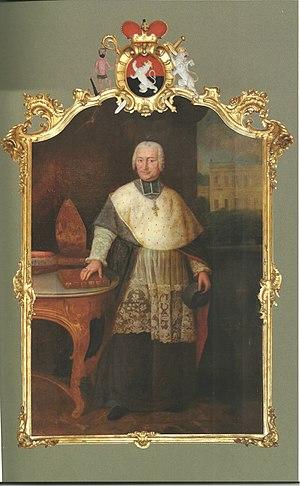
Portrait en pied du Prince-Evèque de Liège Charles-Nicolas d'Oultremont
La famille d’Oultremont est une famille contemporaine de la noblesse belge. Cette famille a donné des mayeurs et bourgmestres de Huy et de Liège, des officiers au service des armées impériales jusqu'au XVIIIᵉ siècle et aux armées nationales ensuite ainsi qu'un prince-évêque de Liège de 1764 à 1771. Au XIXᵉ siècle, des membres de cette famille ont accédé aux plus hautes fonctions de l’État : dans l'armée, la diplomatie et la politique jusqu'aux cours royales. Les membres de la famille d'Oultremont reçurent le titre de comte du Saint-Empire par lettres patentesdu 25 février 1731 de l’empereur Charles VI, titre transmissible à tous les enfants nés par mariage.